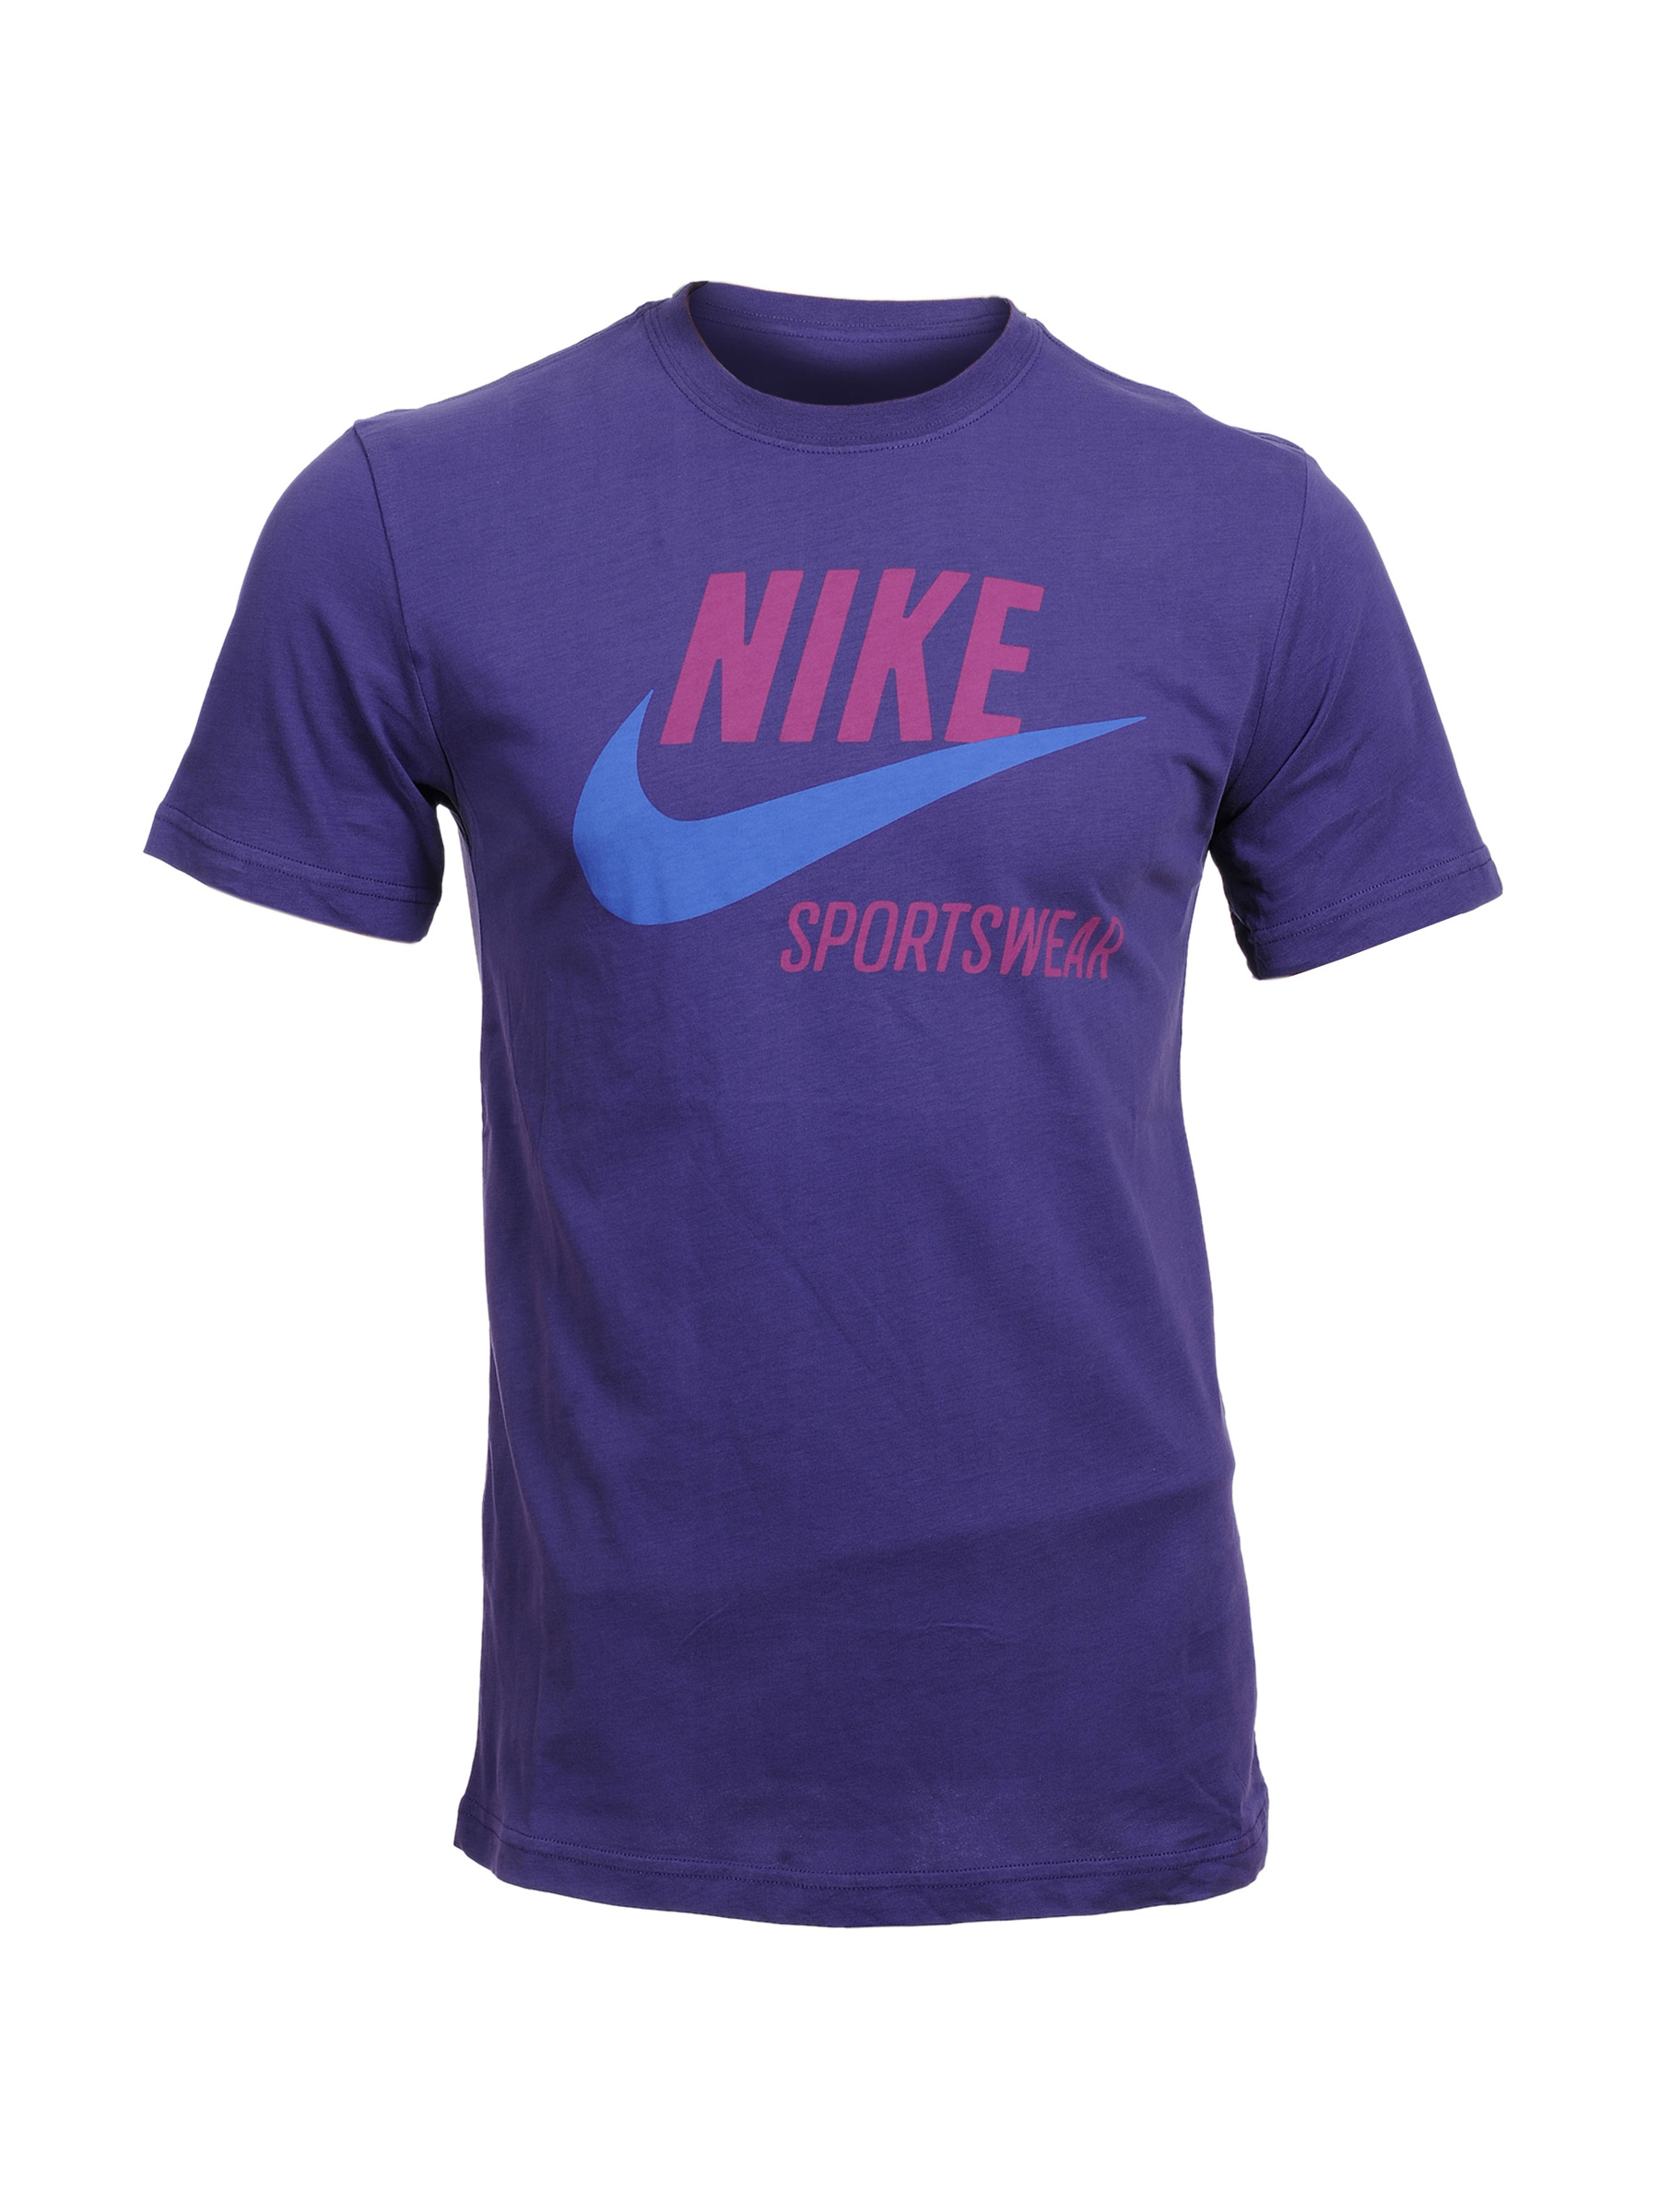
Nike Mens Classic Sportswear T-shirt
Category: Apparel / Topwear / Tshirts
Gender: Men
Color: Blue
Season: Fall 2010
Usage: Sports